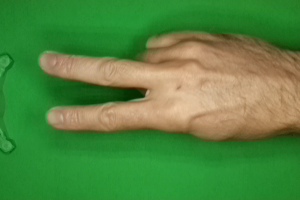
Label: scissors